Image organizer

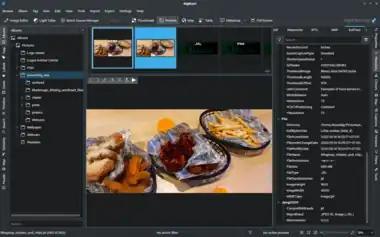
DigiKam, an image organizer

An image organizer or image management application is application software for organising digital images. It is a kind of desktop organizer software application.